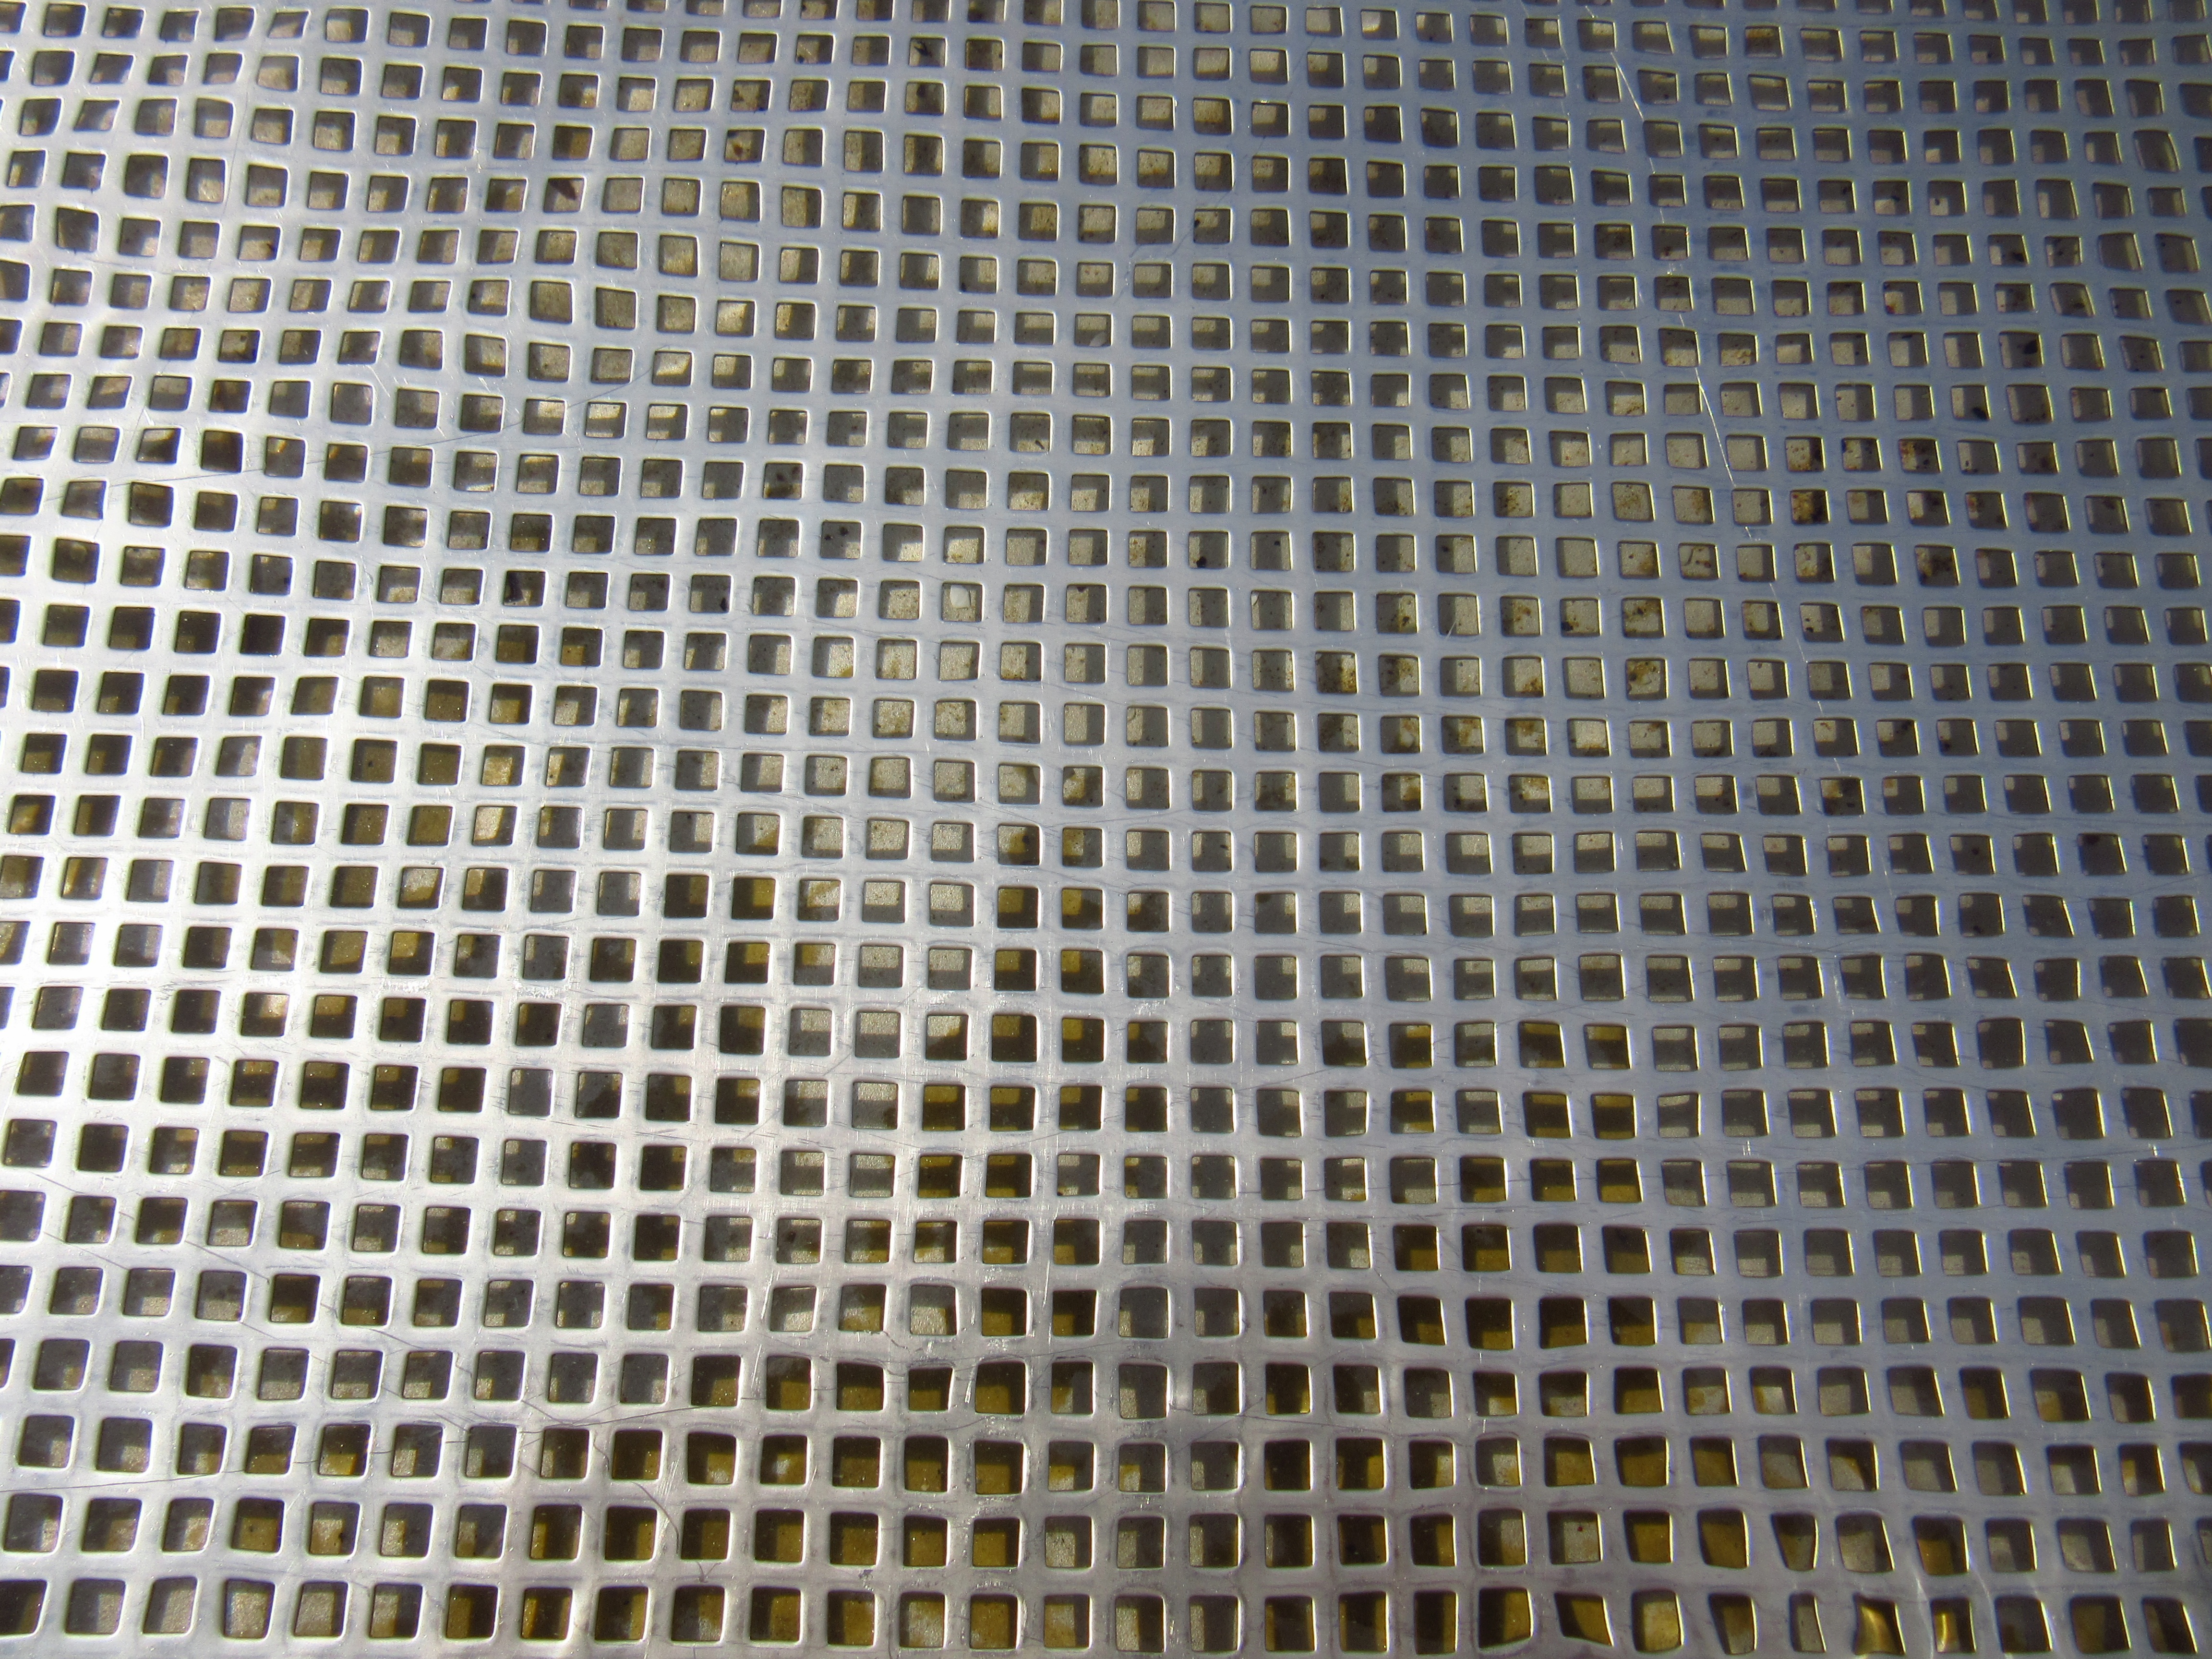
water, texture, wave, floor, pattern, line, distortion, material, circle, surface, art, design, net, squares, mesh, fountain, flooring, shades of gray, chain link fencing